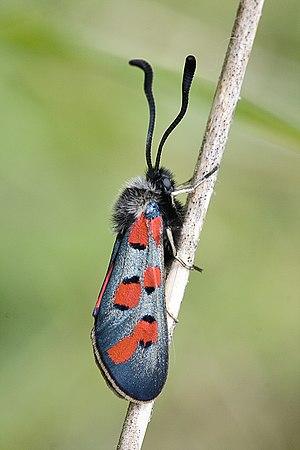
Zygaena est un genre de lépidoptères de la famille des Zygaenidae et de la sous-famille des Zygaeninae.
La Zygène de l'esparcette, Zygène de la dorycnie ou Zygène cendrée est une espèce de lépidoptères de la famille des Zygaenidae, de la sous-famille des Zygaeninae.
Cet article vise à recenser les lépidoptères de France métropolitaine, Corse comprise.